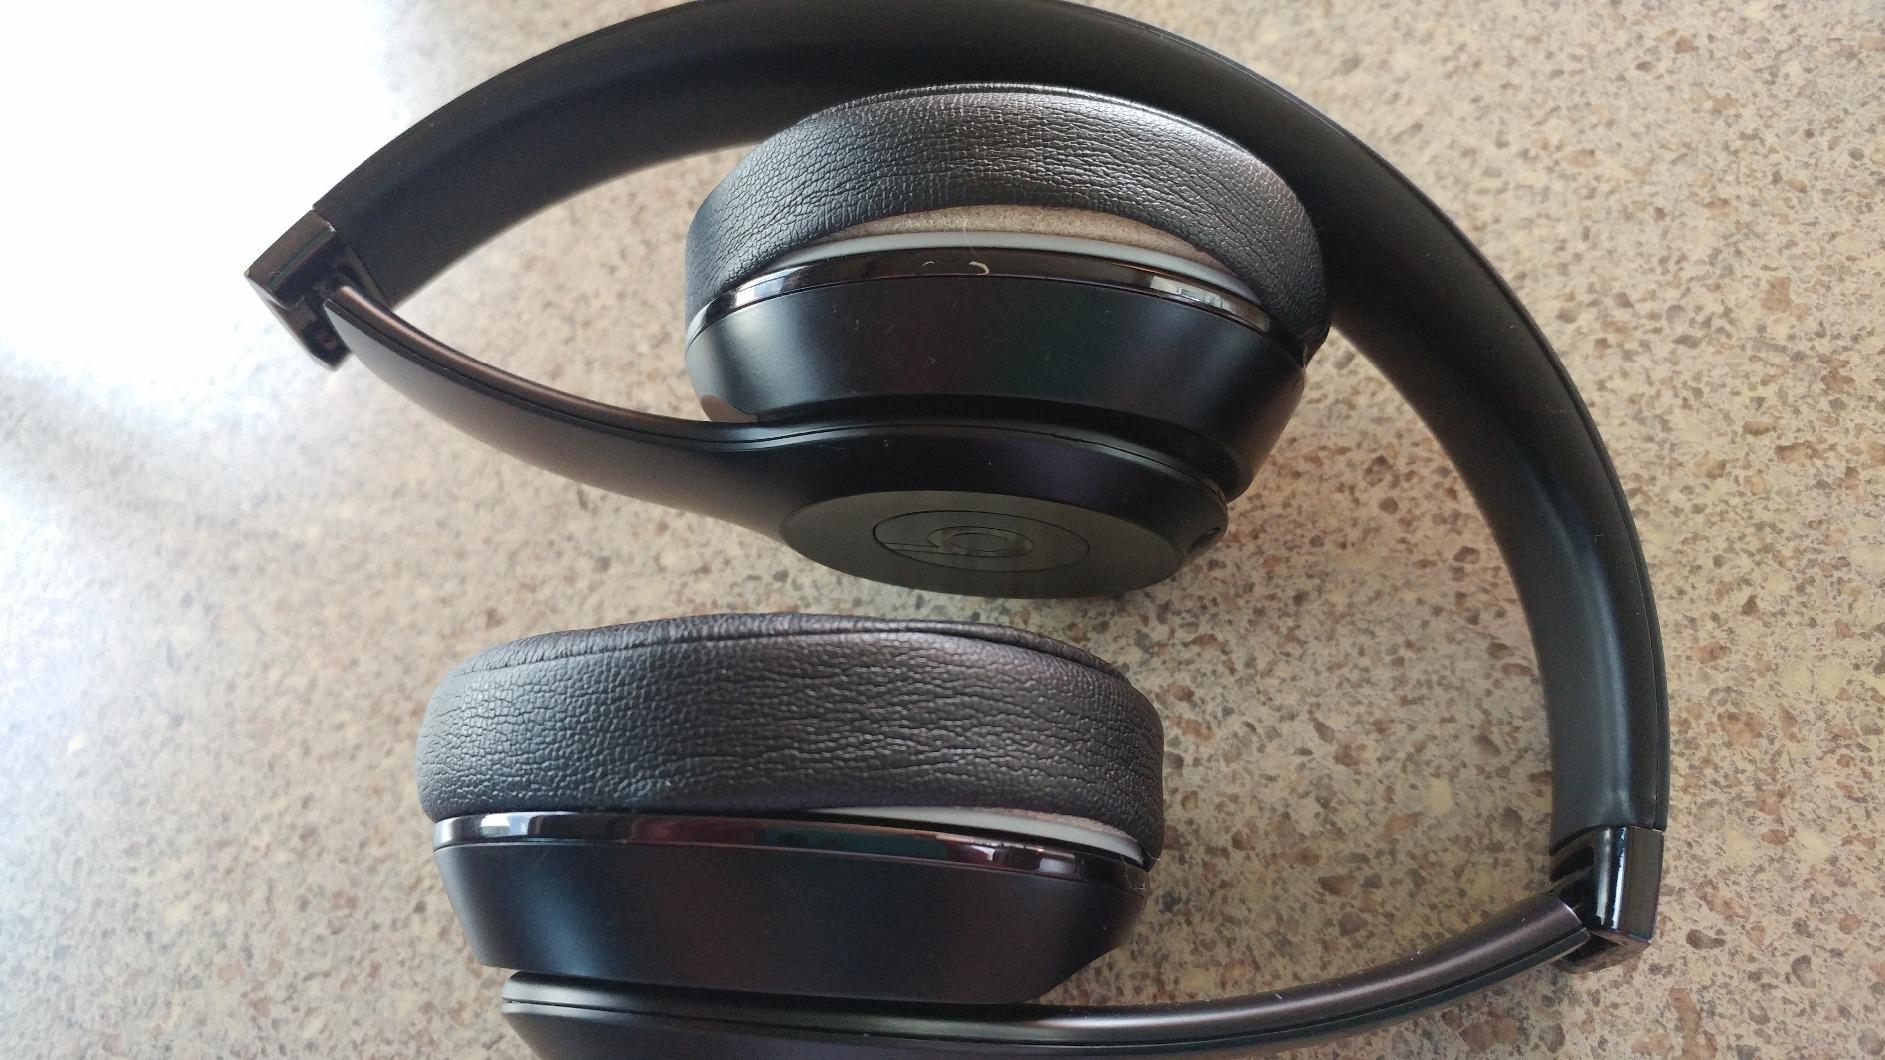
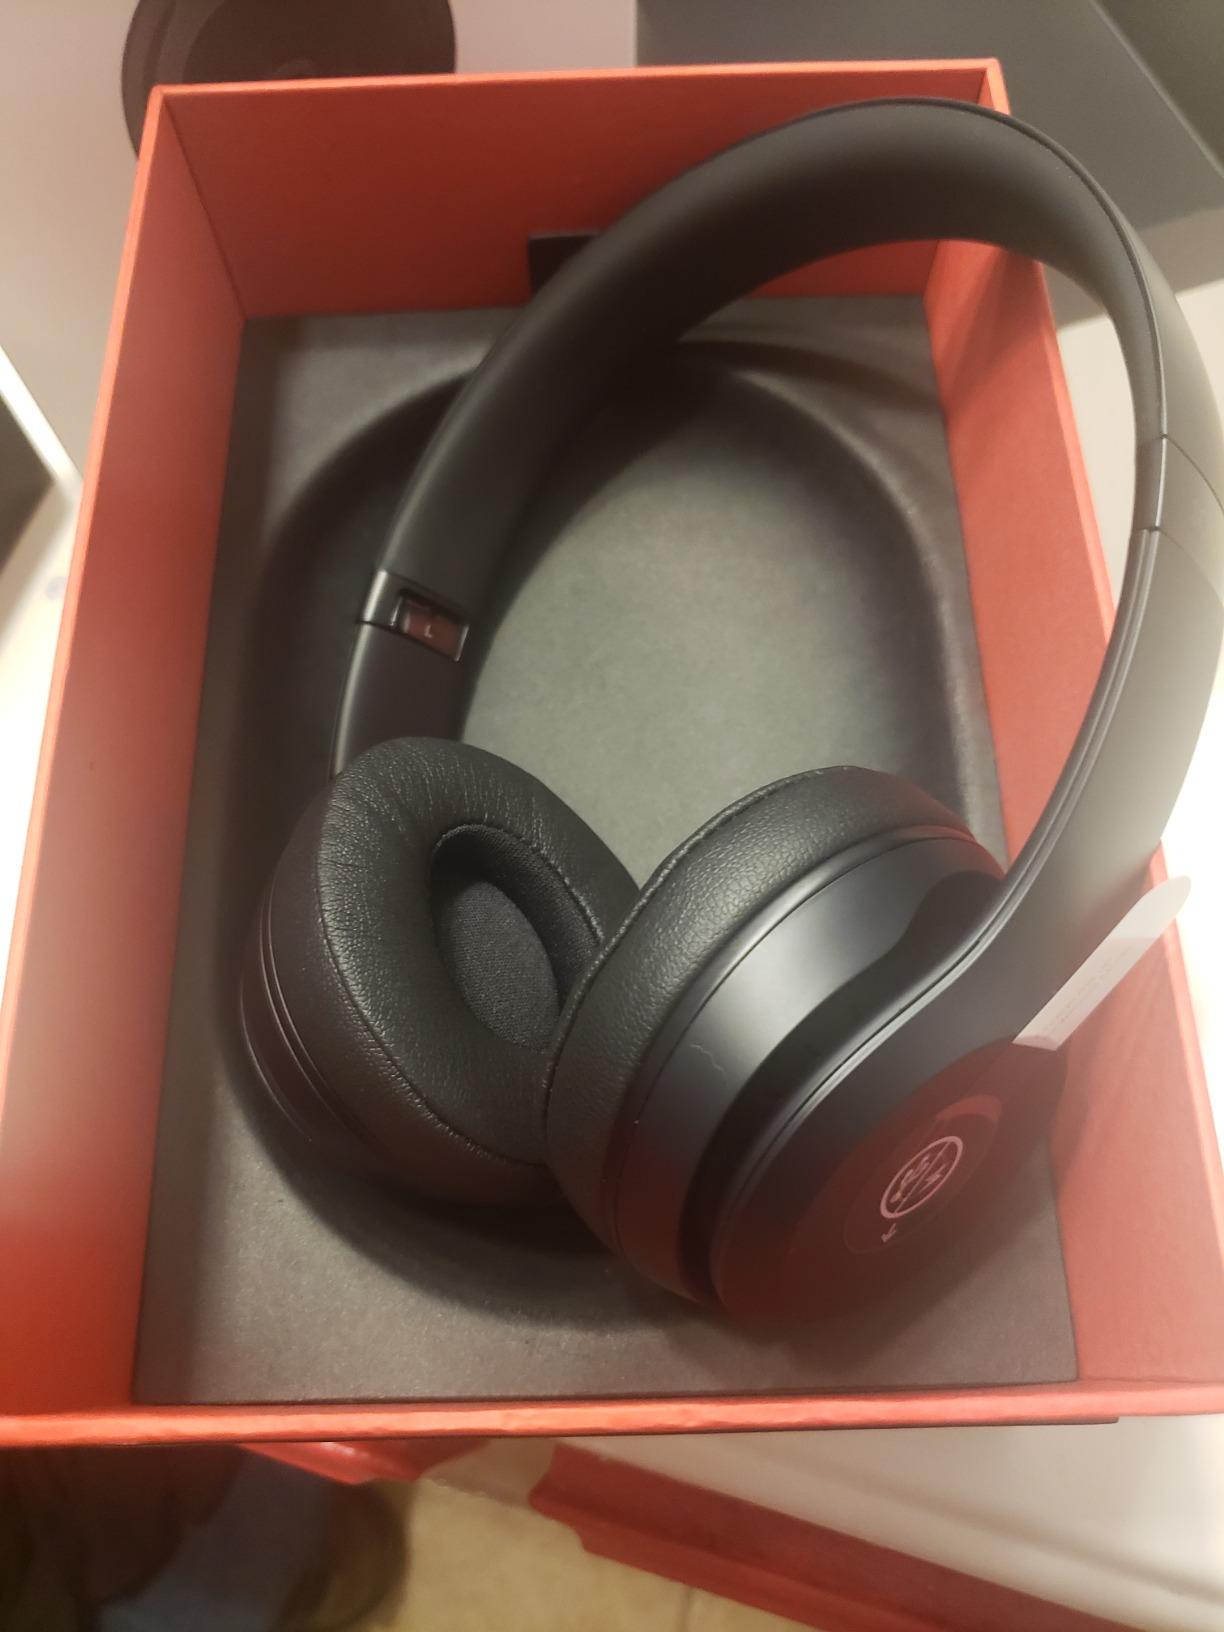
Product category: headphones
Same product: yes